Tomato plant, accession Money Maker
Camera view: tilt-top (135 deg); turntable rotation: 120 degrees
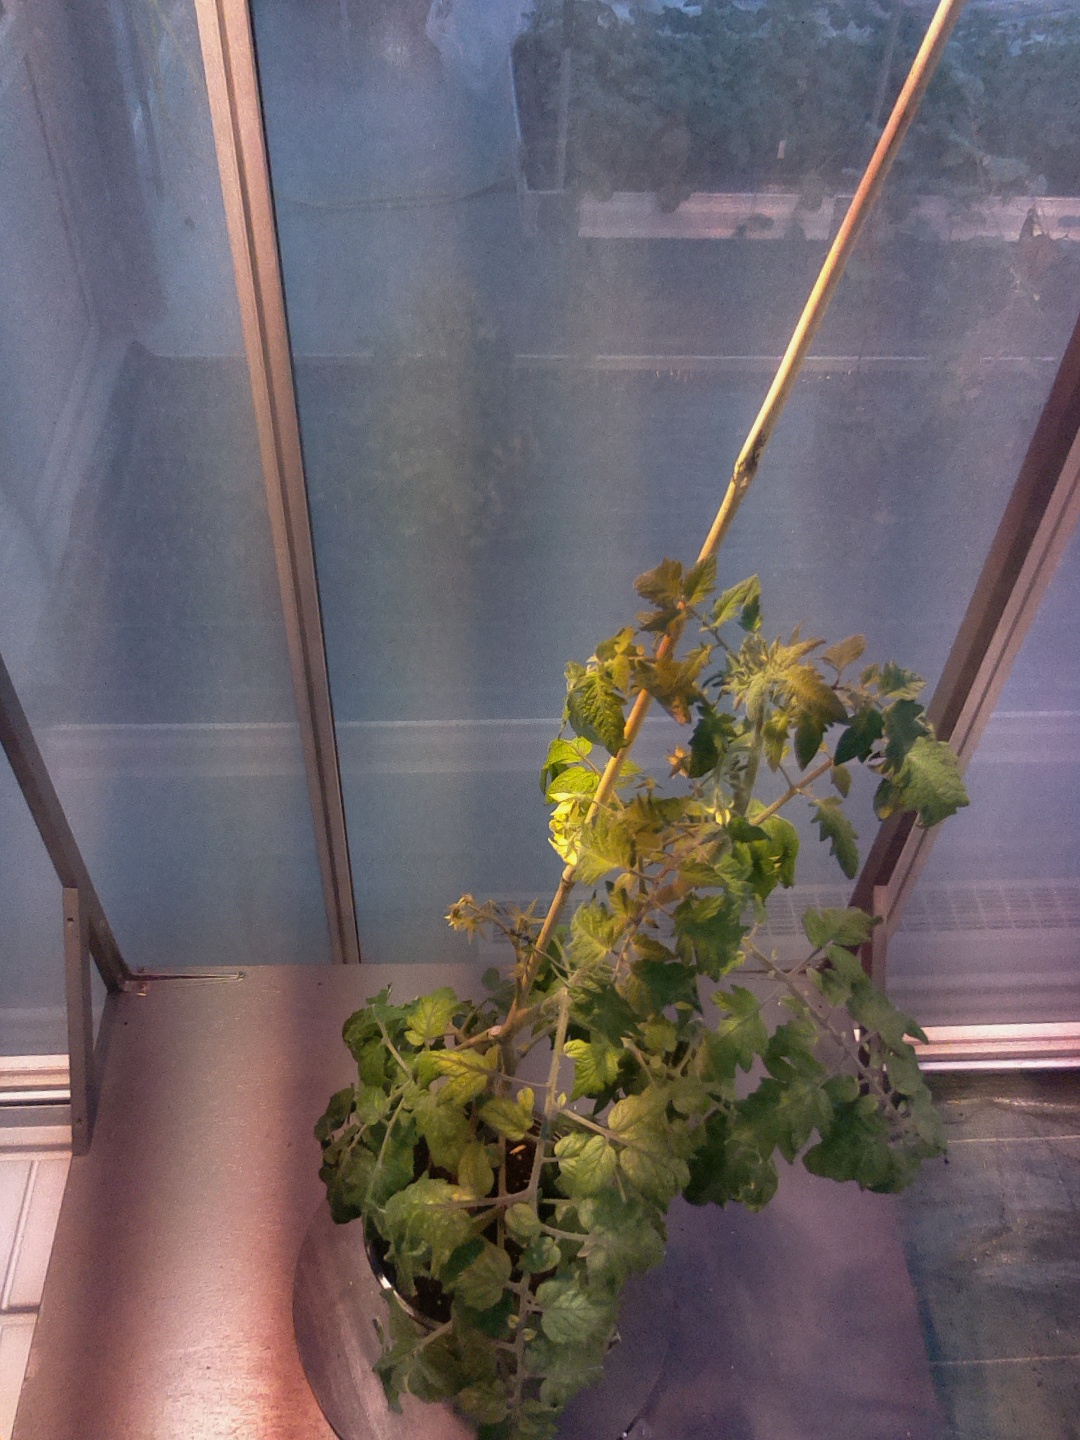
BBCH growth stage 70: Fruits at the main stem or branches visibles